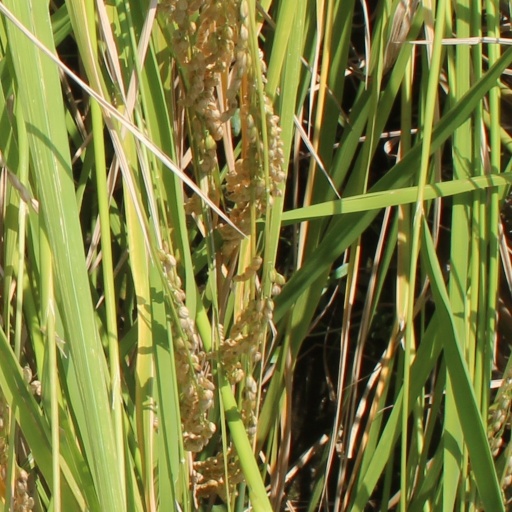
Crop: rice